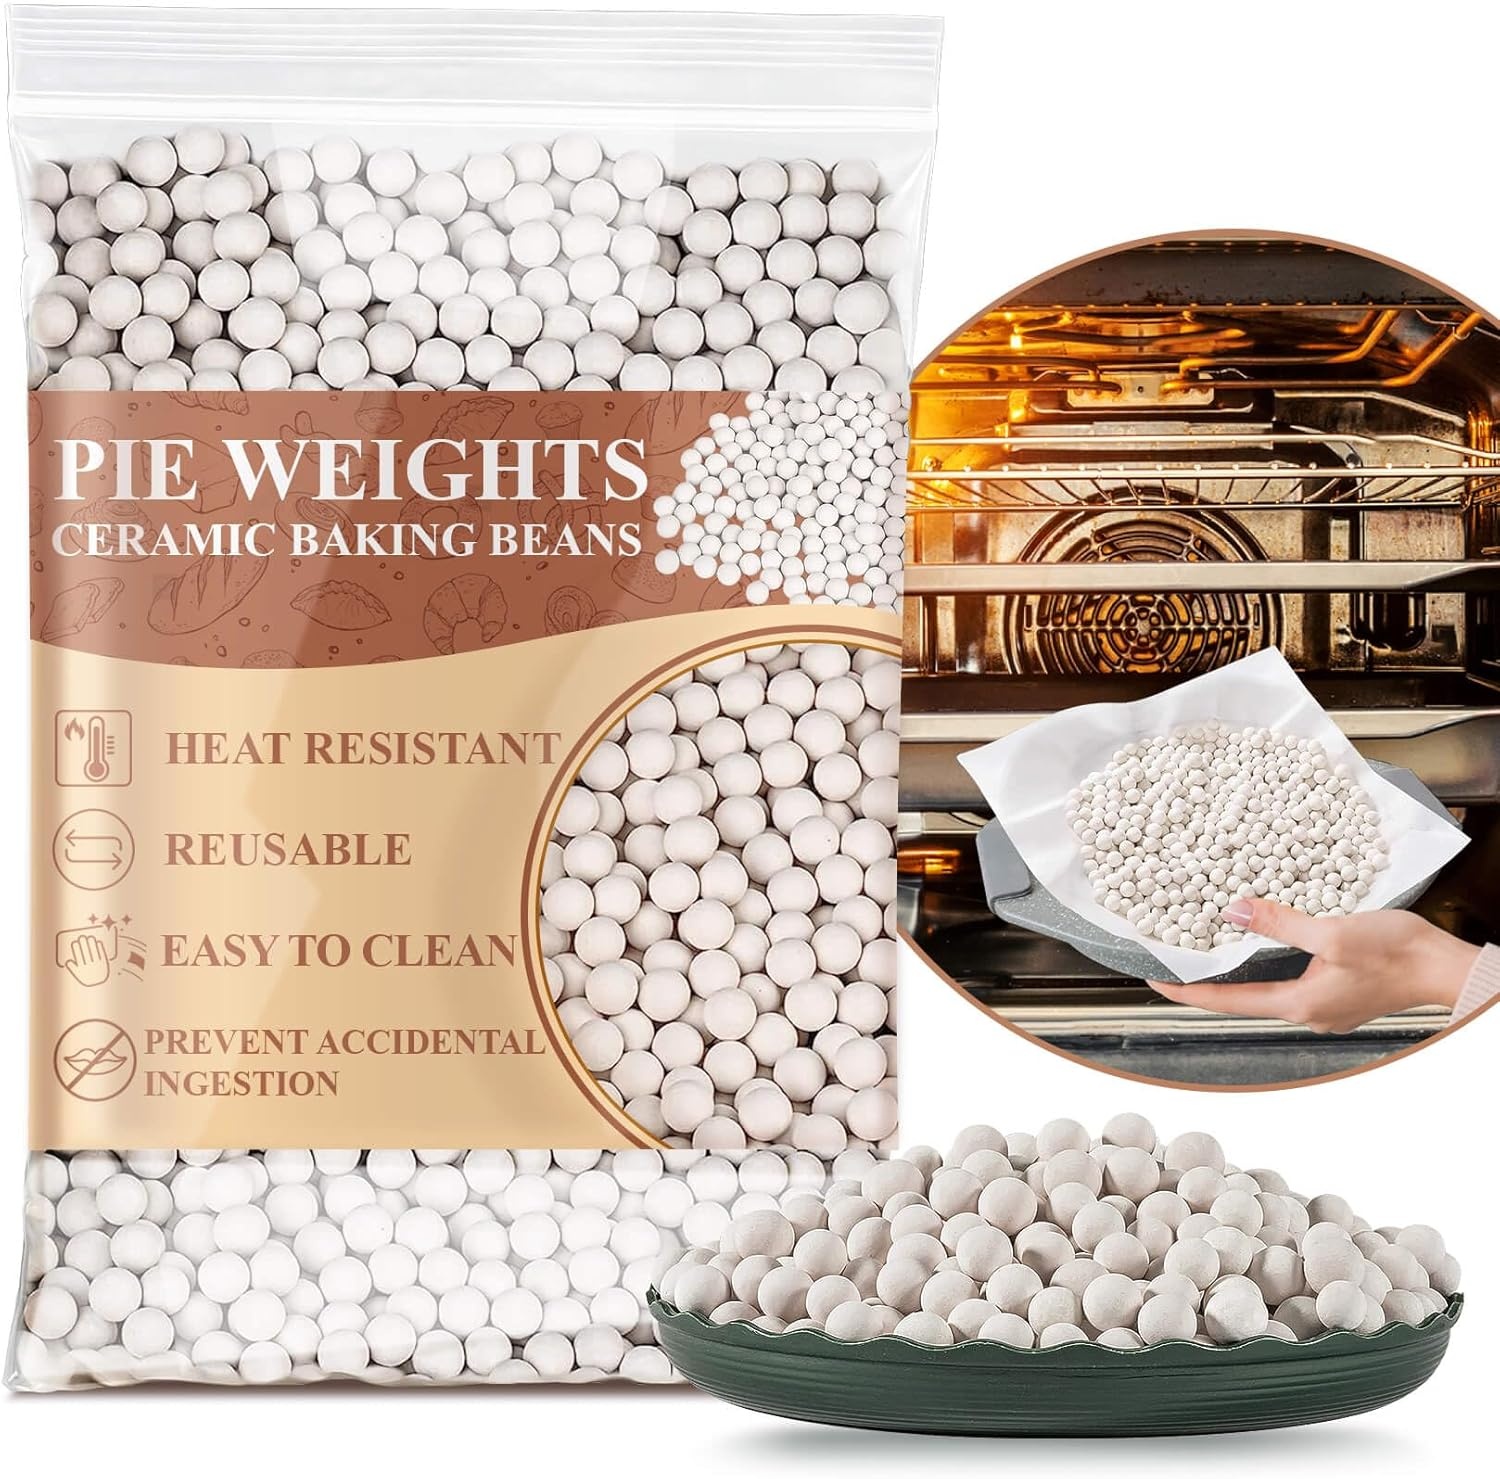
Sukh 1LB Pie Weights for Baking - Pie Crust Weights Ceramic Baking Beans for Reusable Natural Ceramic Stoneware Homemade Kitchen Must Have Round Household Steam Oven Stone
Brand: Sukh
Overview Material : Ceramic Brand : Sukh Color : White Shape : Round Special Feature : Oven Safe About this item High Temperature Tolerance: Our pie weights are made of ceramic and can withstand high temperatures, making them ideal for baking pie crusts of all sizes, ensuring that the crusts are flat and crispy Reusable: These ceramic pie weights are solid and can be reused for many times;it is a good partner for making delicious pies Easy to Clean: You can just rinse it with water before use, wash it with foaming water after use, air dry and store it. Convenient for your kitchen and eases the burden of cleaning as a great baking tools Bake The Good Crust: The weight and heat-resistant properties of the ceramic pellets help keep your crust flat while baking, so your crust will become intact and crispy after baking Ideal Gift Choice: Convenient and durable ceramic pie weights are an ideal gift choice for baking enthusiasts, enjoying the fun of baking together
Category: Home & Garden > Kitchen & Dining > Cookware & Bakeware > Bakeware Accessories > Baking Weights > Ceramic Baking Weights